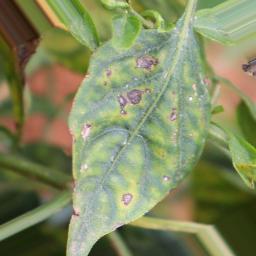
Label: cercospora